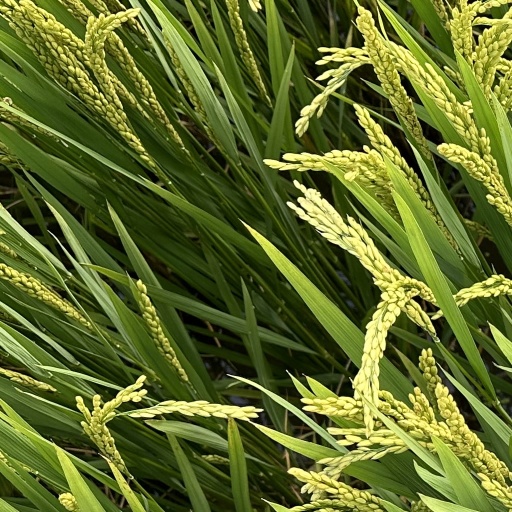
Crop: rice